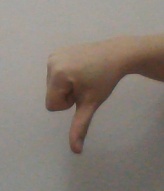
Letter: waw